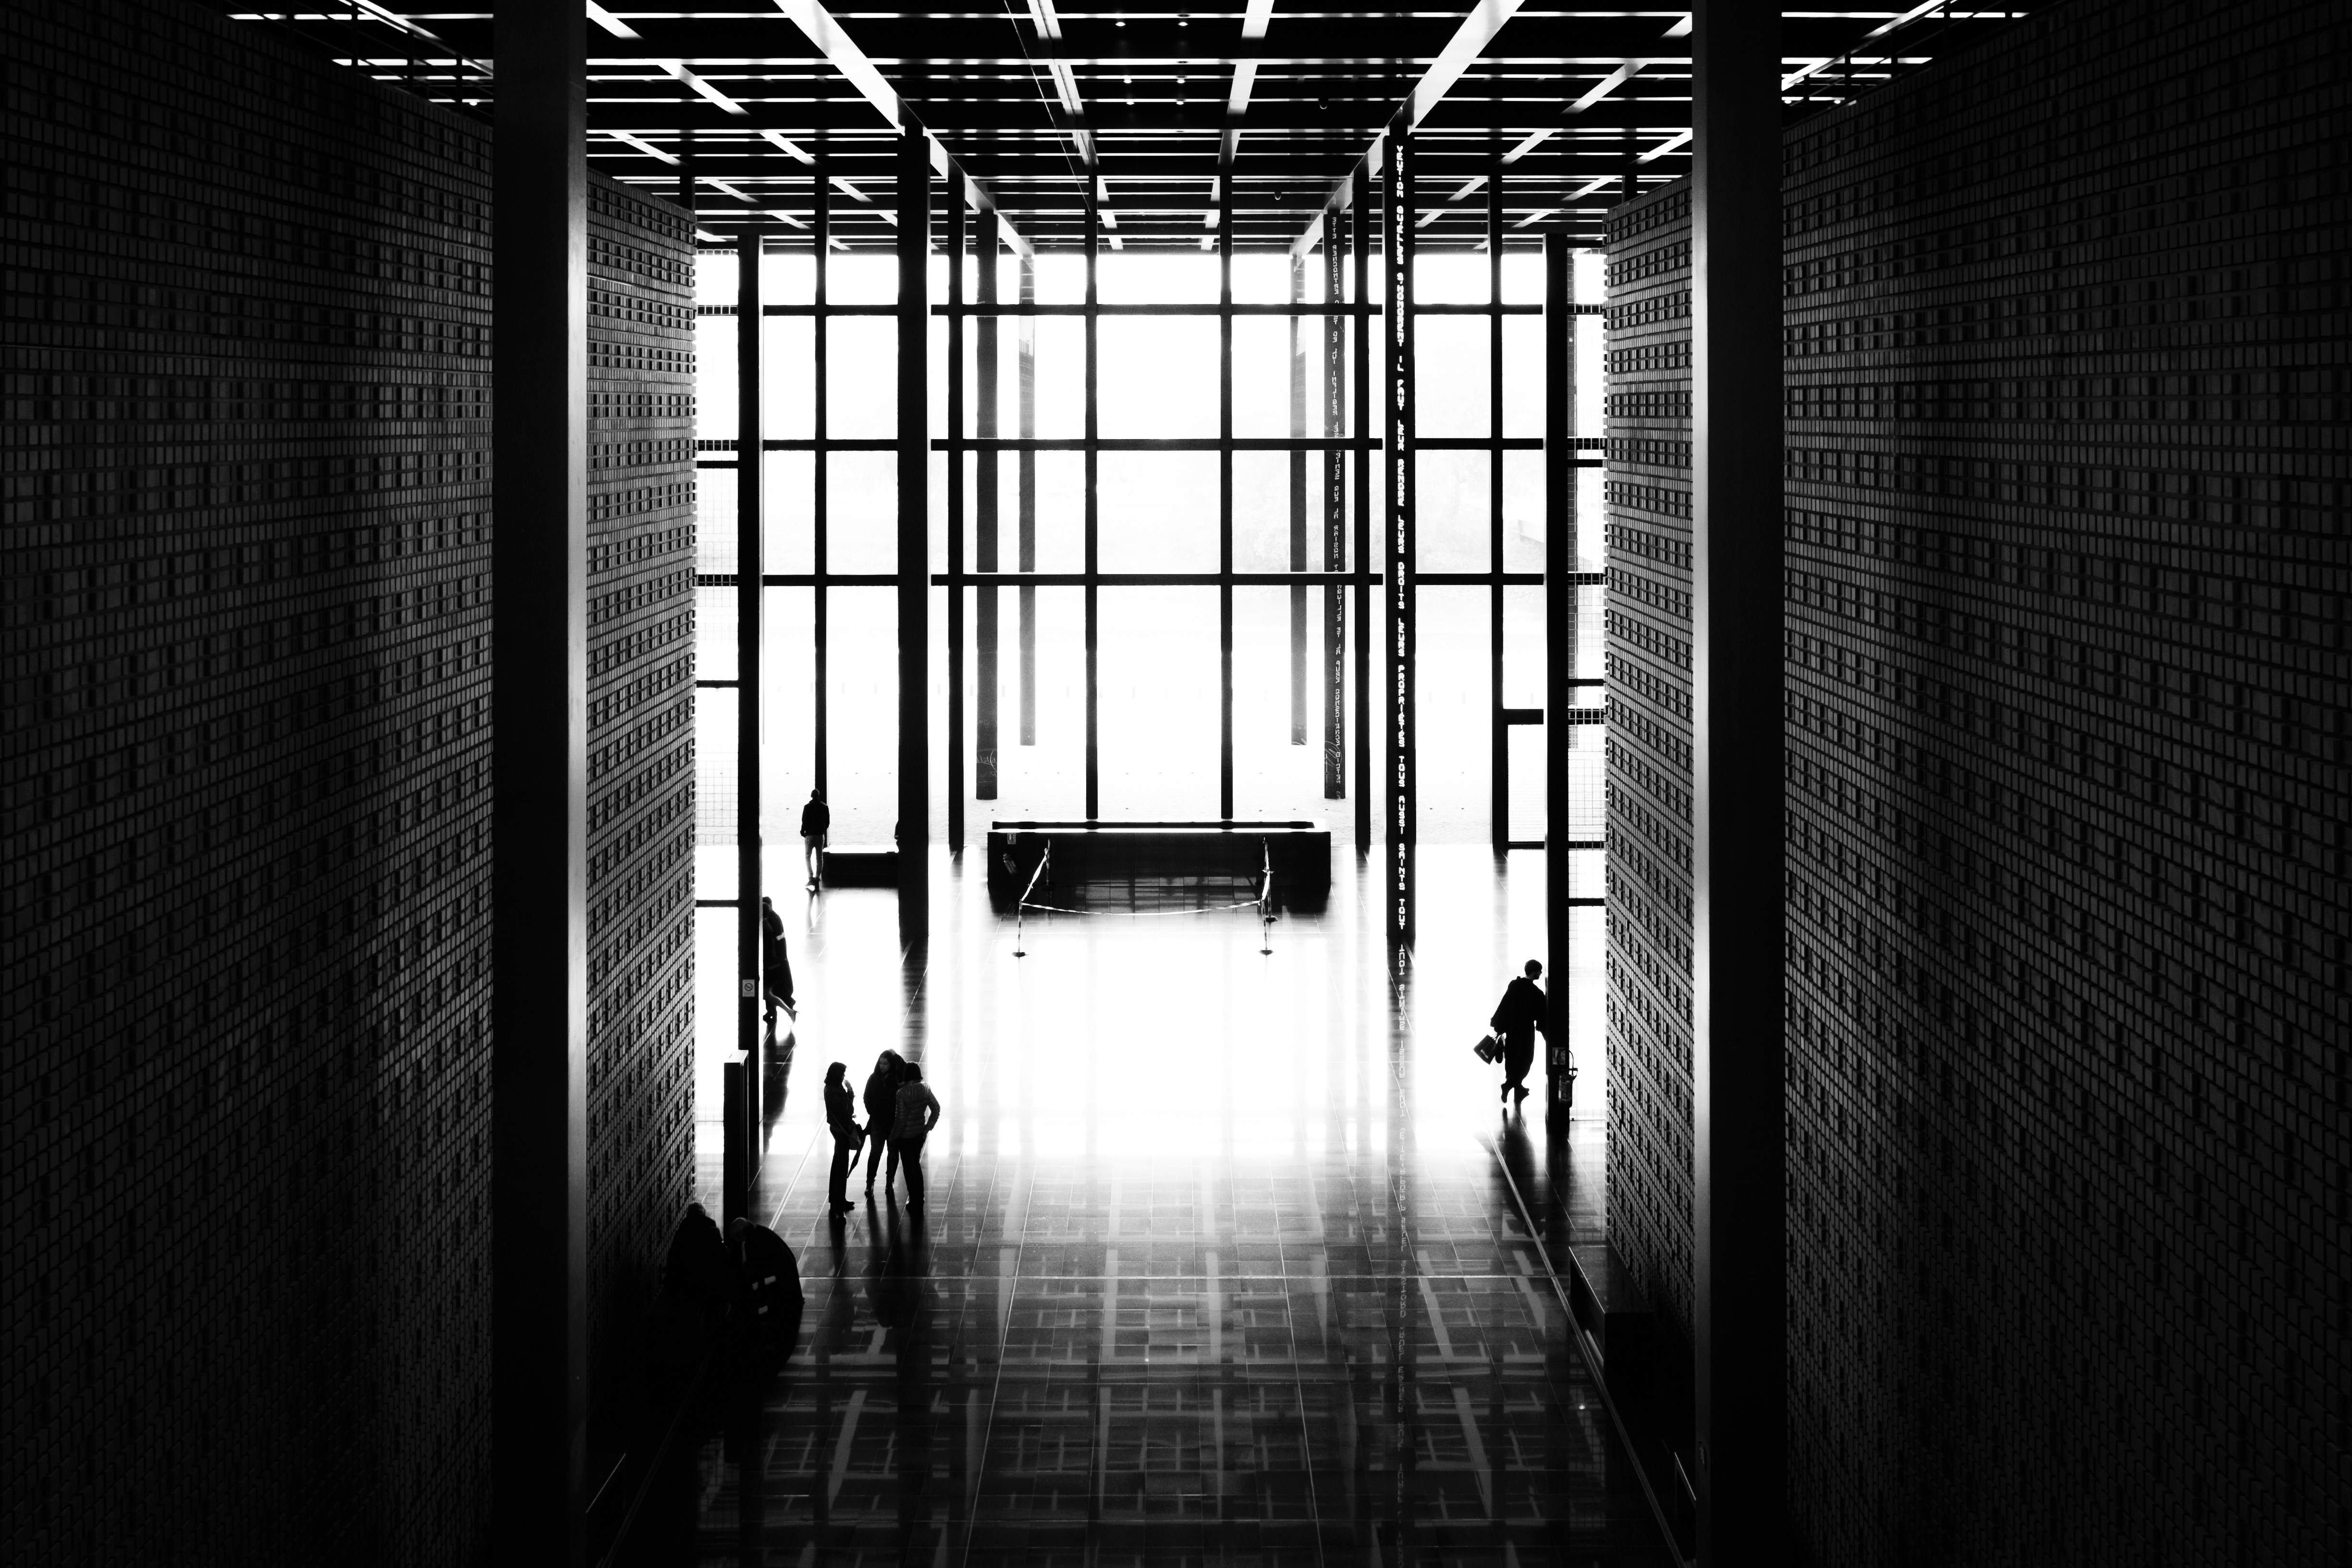
light, black and white, white, hall, darkness, black, monochrome, interior design, symmetry, monochrome photography